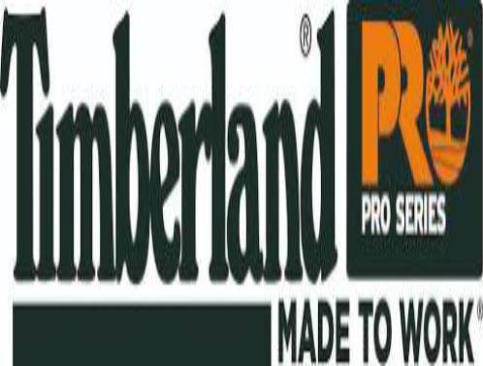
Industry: Clothes